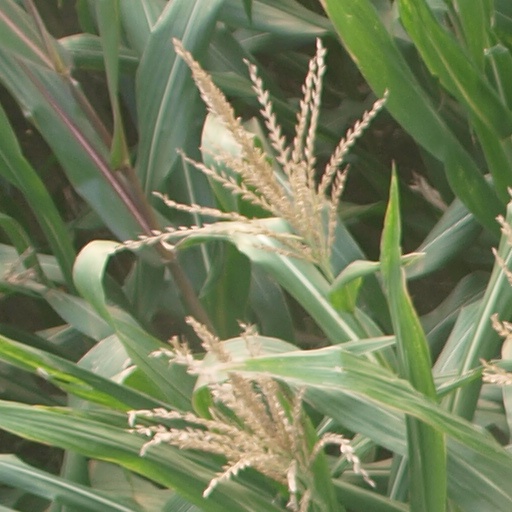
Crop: maize; corn